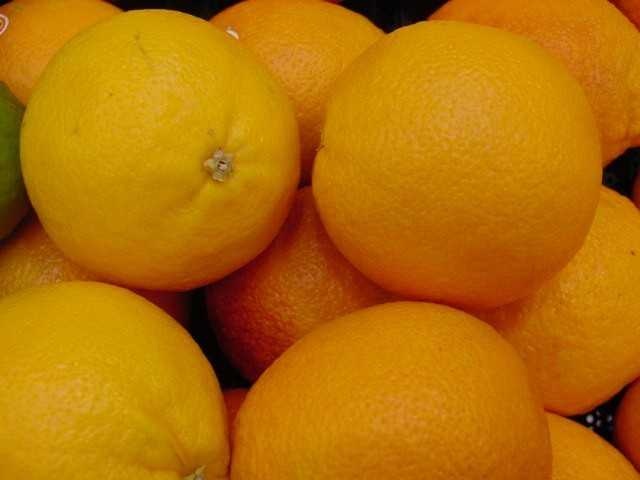
Label: Orange